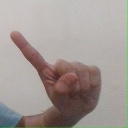
अक्षर: ए